Puerto Rico Metropolitan Bus Authority

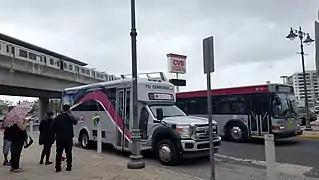

AMA has a total of around 100 buses in its active fleet, with the oldest active fleet model being Orion V built in 2004–2005 and 2007, and the newest being the NovaBus Smart LFS built in 2013. In addition, AMA also operates a large fleet of Orion VII NG built in 2010 and a subfleet of New Flyer DE35LF built in 2005 and 2007.